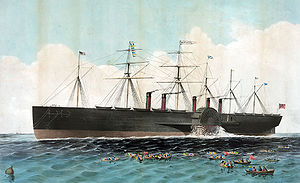
Hjuldamper / Havgående hjuldampere
Great Eastern i roligt vejr
En hjuldamper er et fartøj, der drives frem ved hjælp af et eller flere skovlhjul drevet af én eller flere dampmaskiner. Skibe med skovhjul er langt ældre end dampmaskinen og har gennem tiden været drevet af mennesker eller dyr og senere af dieselmotorer.